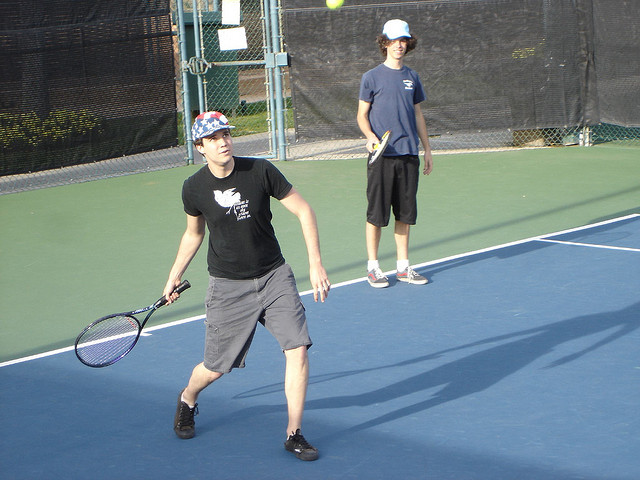
cậu bé áo đen đang chuẩn bị đánh quả bóng tennis